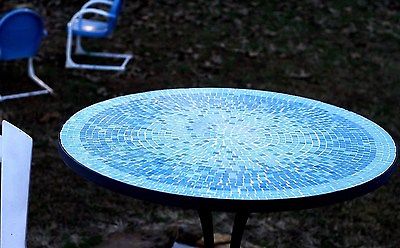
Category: table